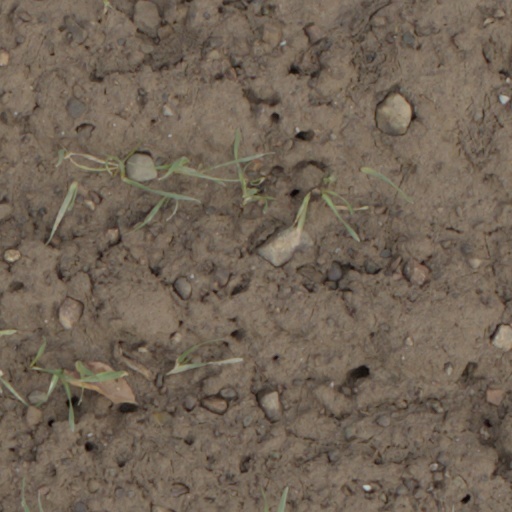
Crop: wheat